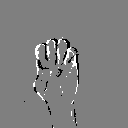
ASL letter: e